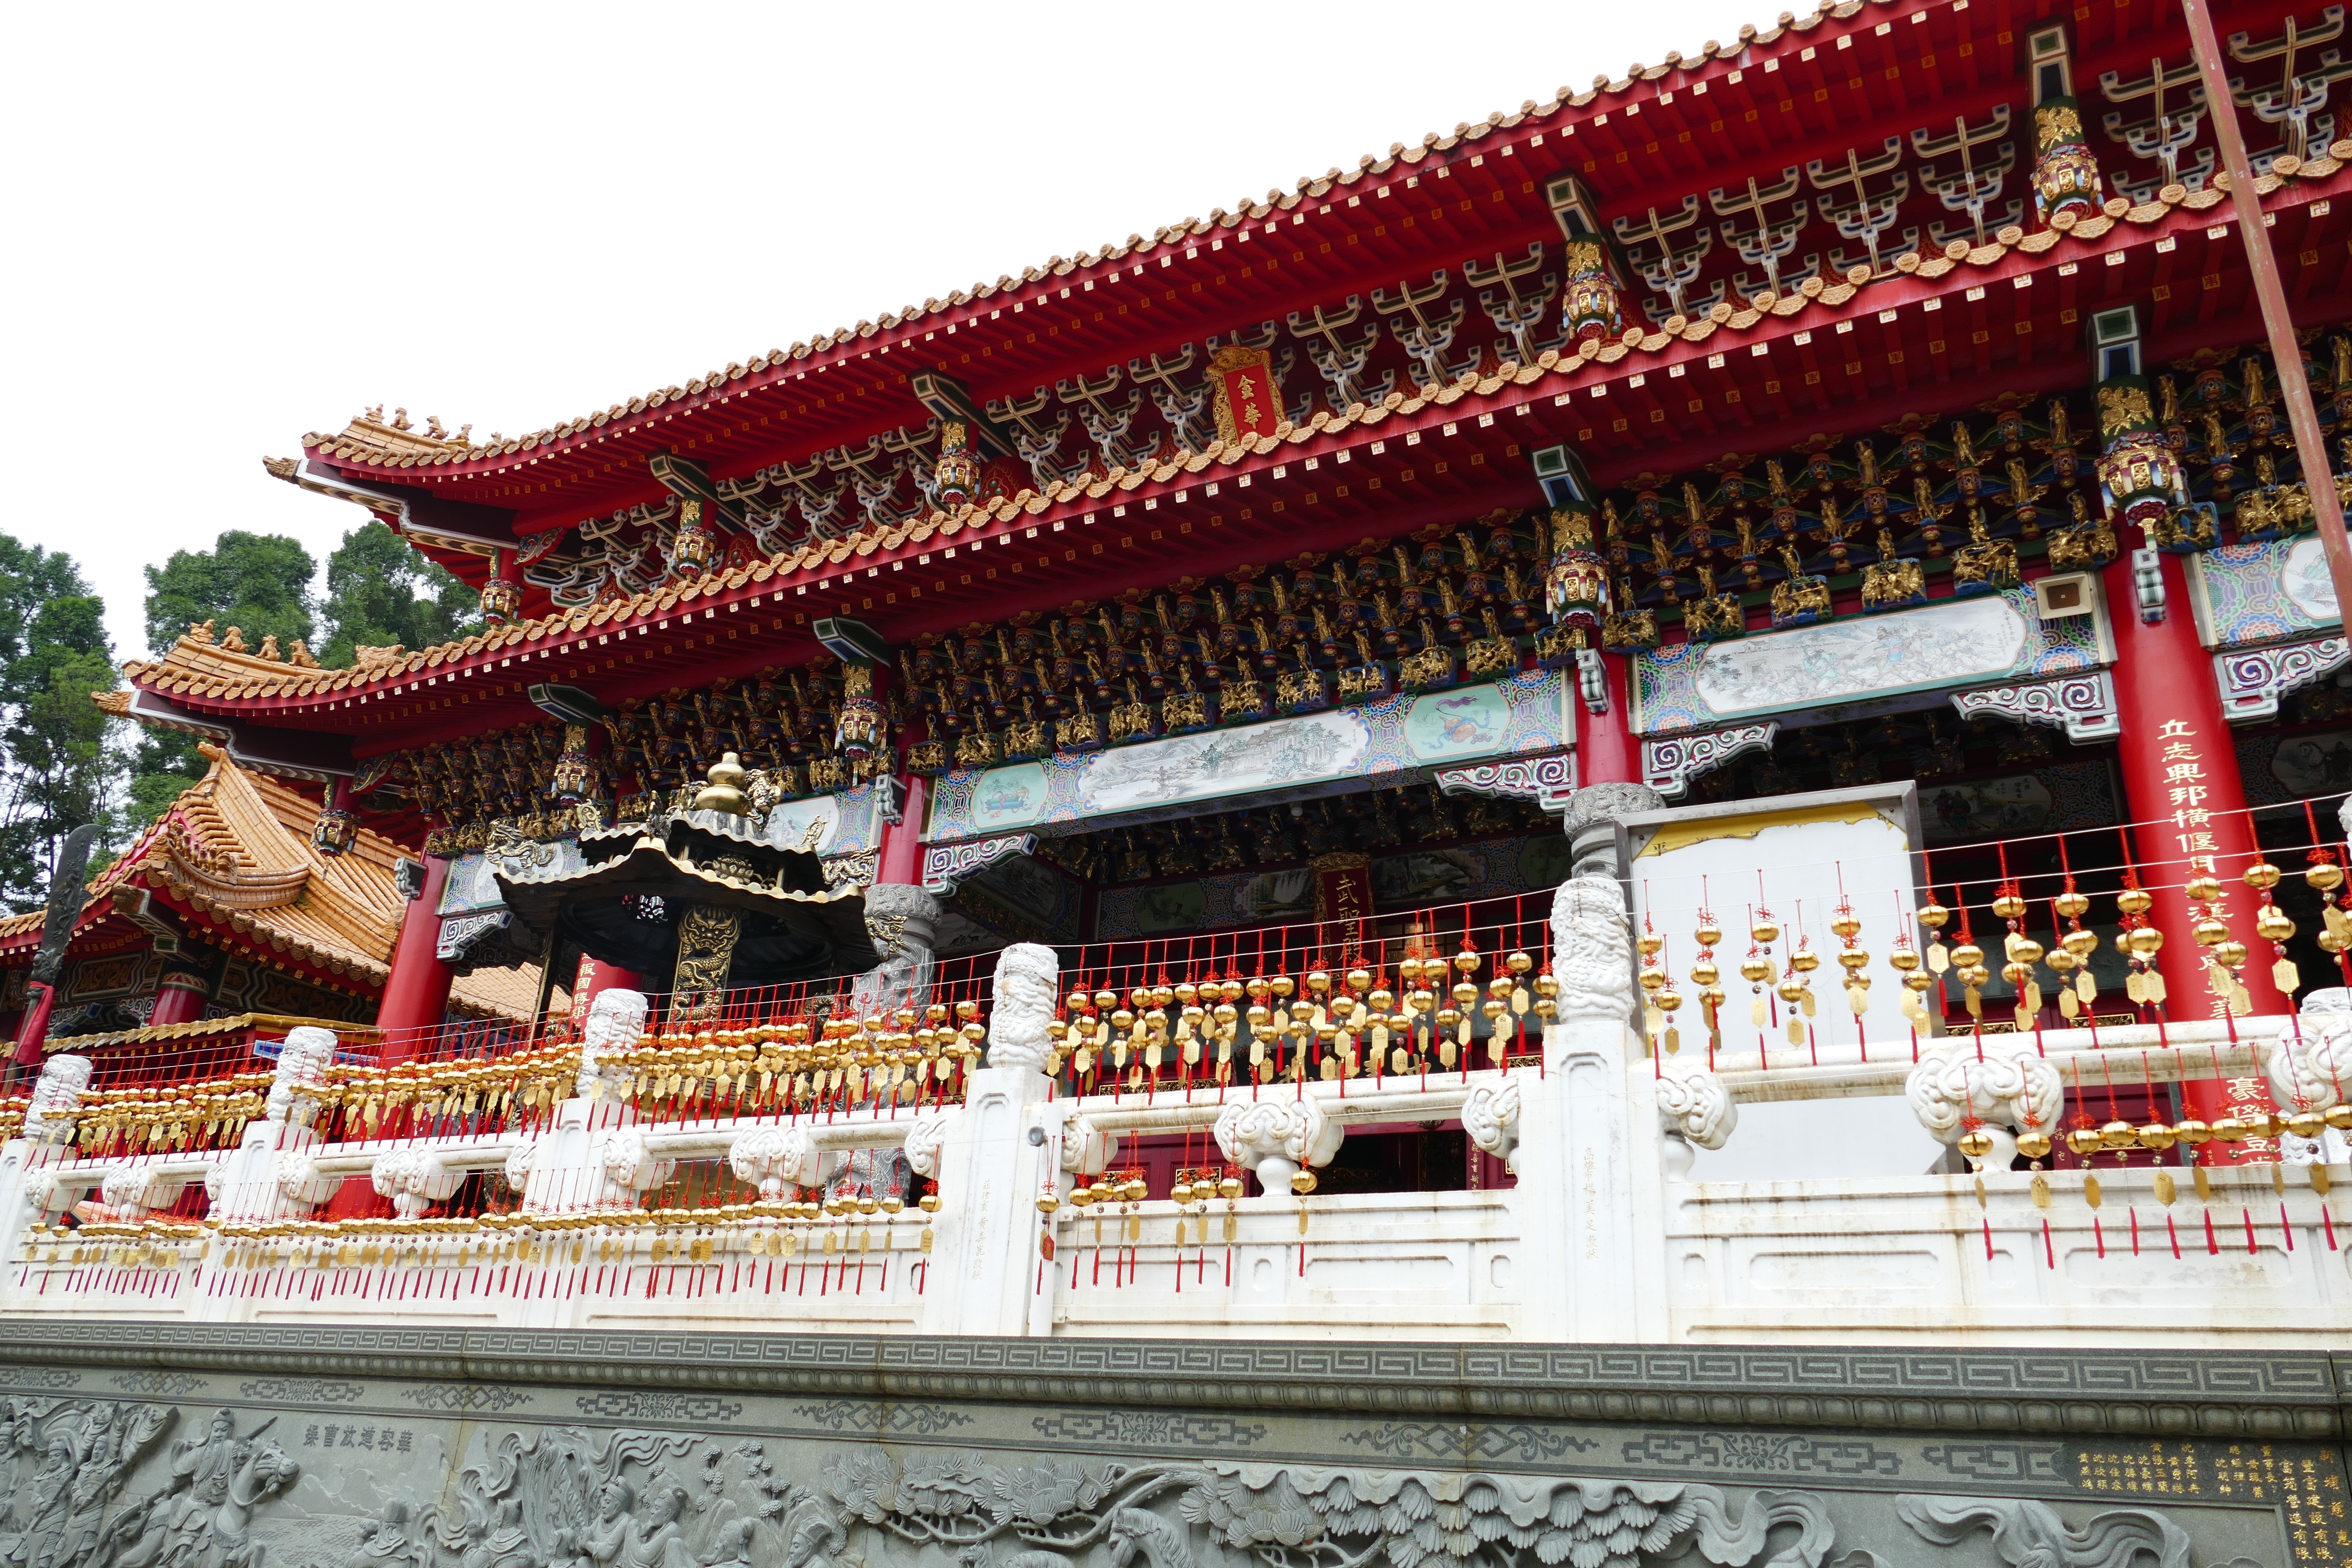
roof, building, palace, tower, buddhism, religion, place of worship, temple, stairs, shrine, gods, taiwan, china, chinese architecture, historically, pagoda, wat, sun moon lake, hindu temple, historic site, taoism, shinto shrine